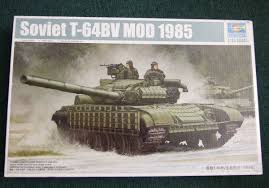
Label: Tank